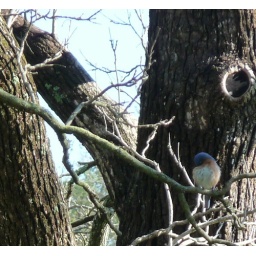
wild male bluebird preening on a Catalpa tree branch in Greenwood, Virginia; taken by Anna Natalie Rol